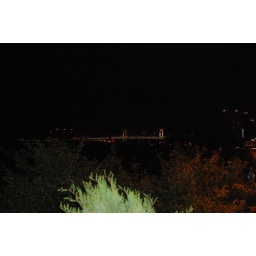
You can see a bridge in the distance. This photo was taken from a restaurant on a hill in Haeunde Beach area.